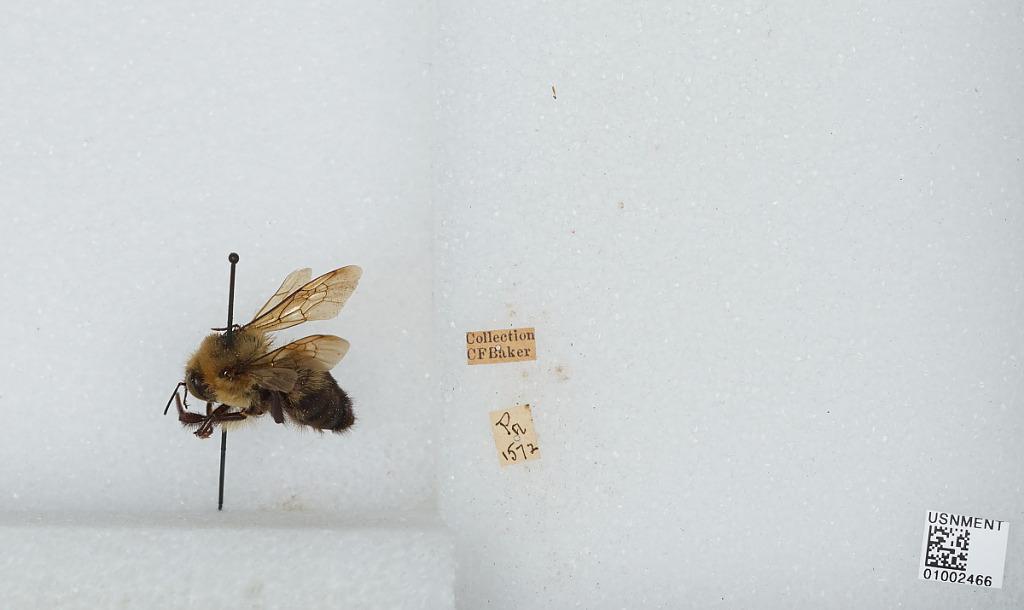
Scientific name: Bombus (Separatobombus) griseocollis (De Geer)
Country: United States
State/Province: Pennsylvania